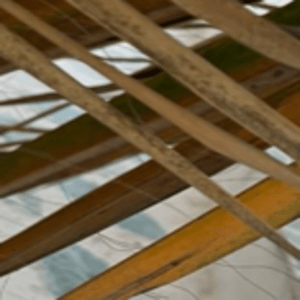
Label: Manganese Deficiency